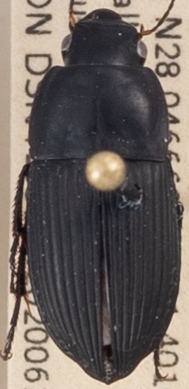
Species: Anisodactylus haplomus
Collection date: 2020-06-16
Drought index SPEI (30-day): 1.69
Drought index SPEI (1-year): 0.746
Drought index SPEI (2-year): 1.382